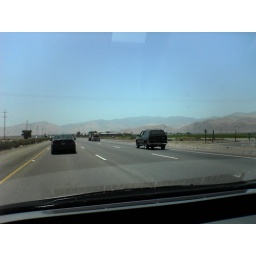
home is just over those mountains